SŽ series 363

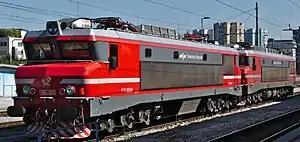
SŽ series 363 locomotive at Ljubljana railway station

The SŽ series 363 is a class of 3 kV DC electric locomotives operated by Slovenian Railways (SŽ).